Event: Nepal Earthquake
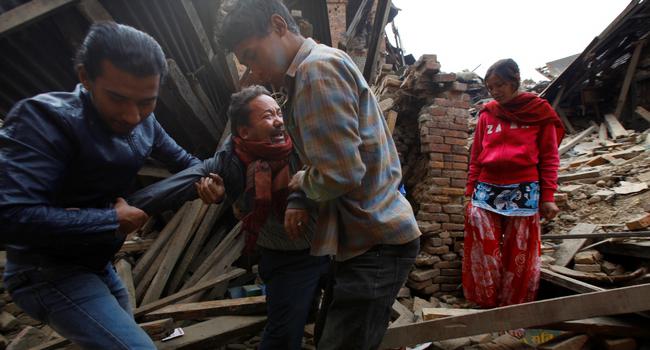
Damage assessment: damage